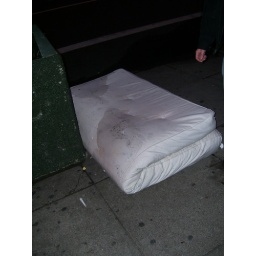
Another discarded futon in the Tenderloin, could be bed bugs or maybe it should be tested by CSI